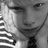
Emotion: sad